History of structural engineering

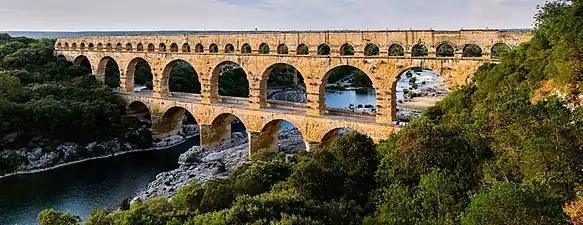
Pont du Gard, France, a Roman era aqueduct circa 19 BC.

The ancient Romans made great bounds in structural engineering, pioneering large structures in masonry and concrete, many of which are still standing today. They include aqueducts, thermae, columns, lighthouses, defensive walls and harbours. Their methods are recorded by Vitruvius in his De Architectura written in 25 BC, a manual of civil and structural engineering with extensive sections on materials and machines used in construction. One reason for their success is their accurate surveying techniques based on the dioptra, groma and chorobates.